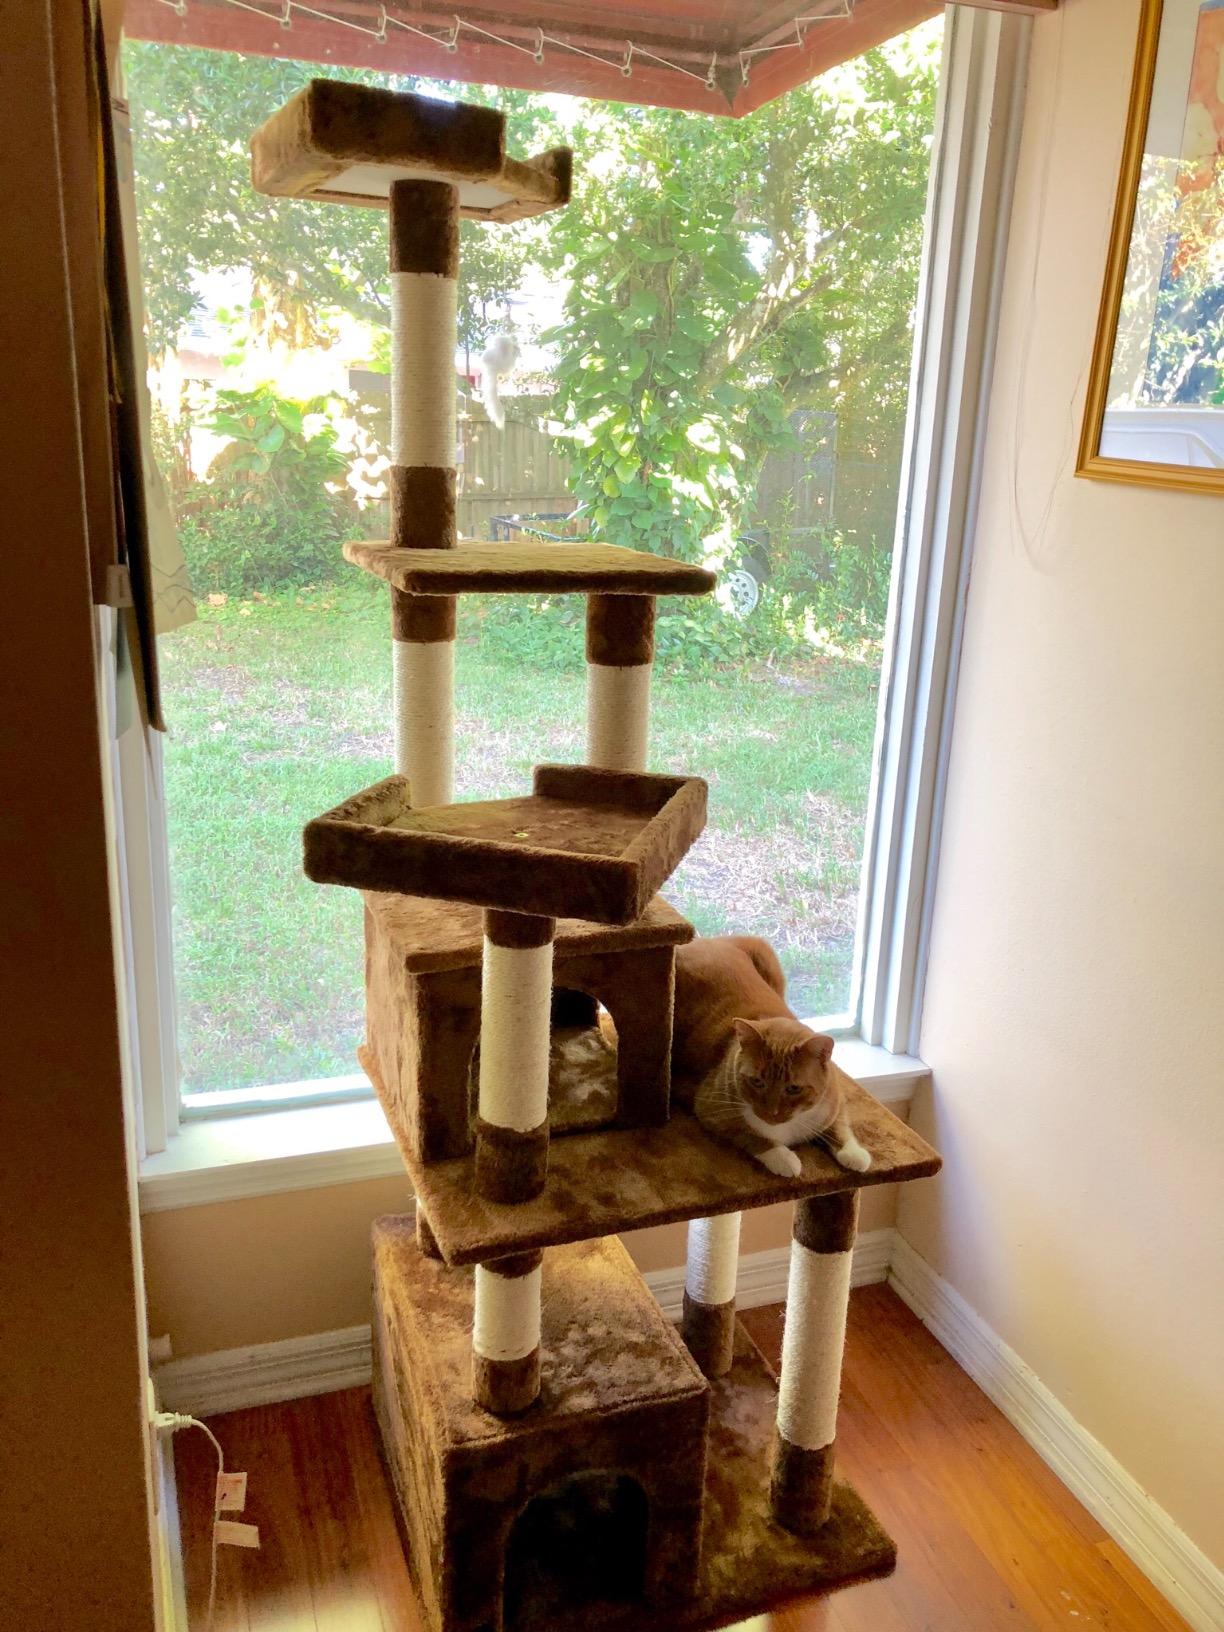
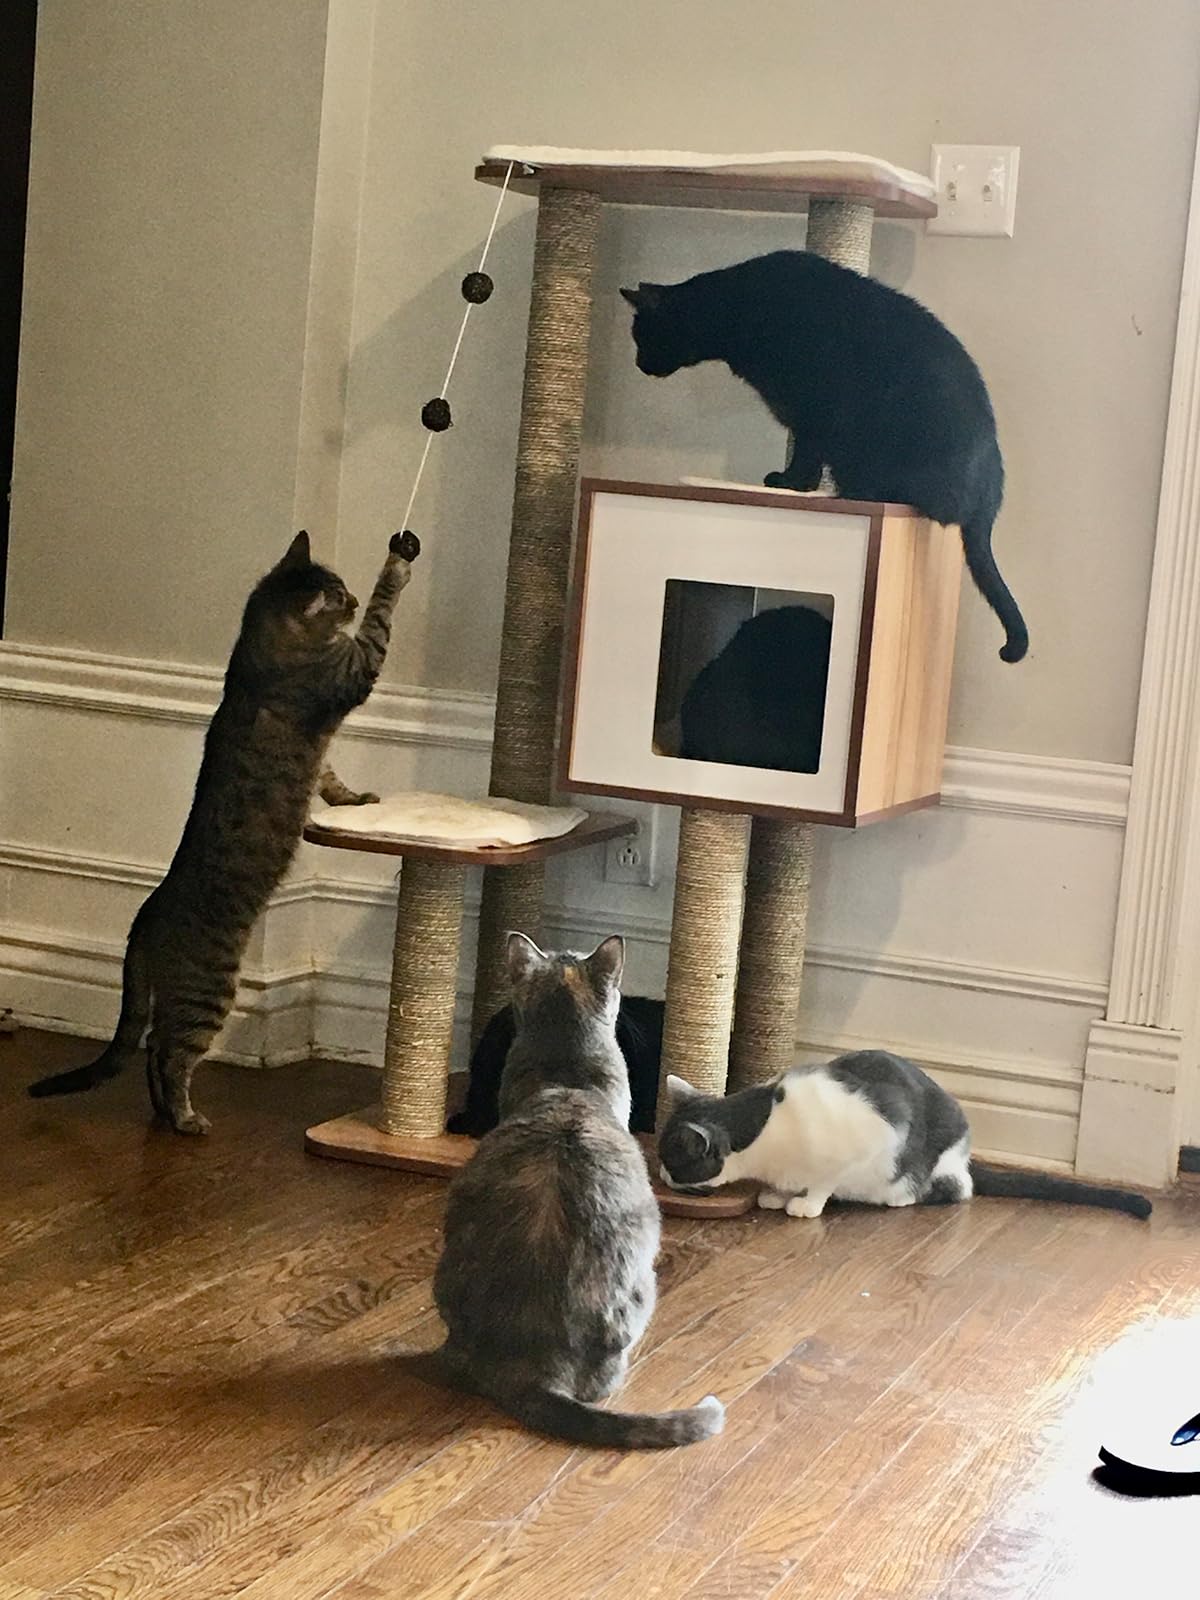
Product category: items_cat tree
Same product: no